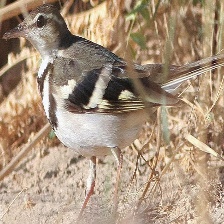
Species: FOREST WAGTAIL
Scientific name: DENDRONANTHUS INDICUS